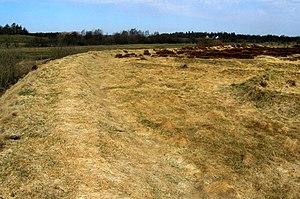
Borremose est une tourbière surélevée du centre du Himmerland, au Danemark, au sud-est de la ville d'Aars. Le nom se comprend directement comme la tourbière de Borre, où Borre pourrait dériver de l'ancien mot burgh, au sens de place fortifiée, comme dans de nombreux autres noms de lieux du Danemark.